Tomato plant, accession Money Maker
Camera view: horizontal (90 deg, fisheye); turntable rotation: 240 degrees
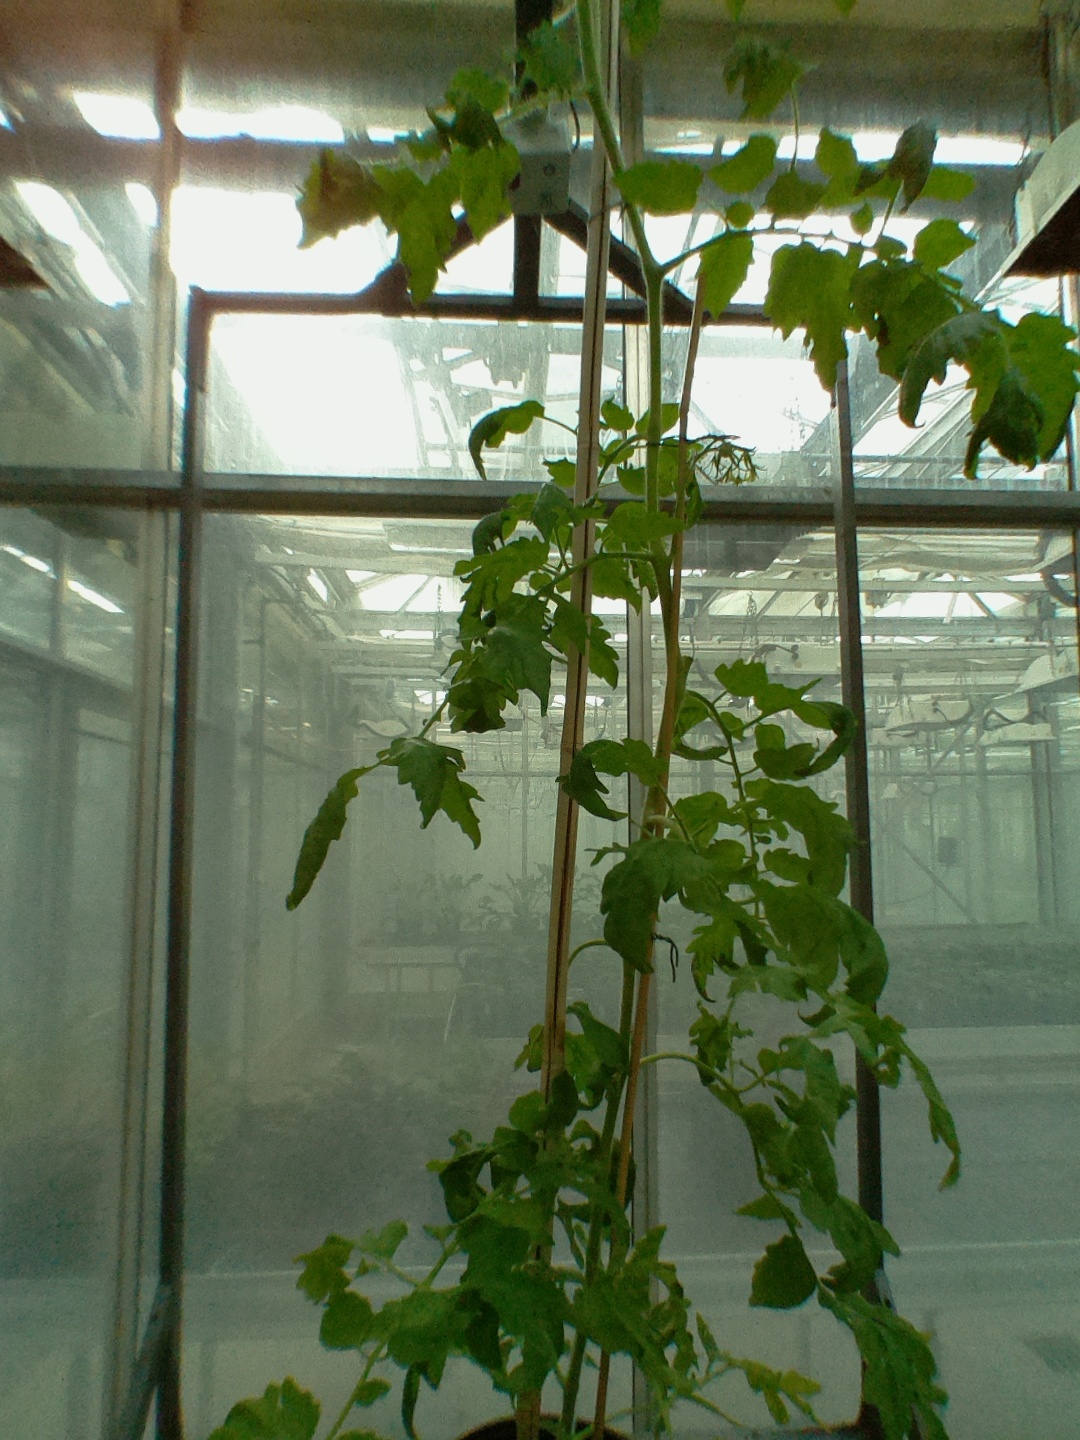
BBCH growth stage 70: Fruits at the main stem or branches visibles